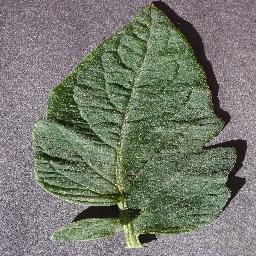
Label: Tomato___healthy